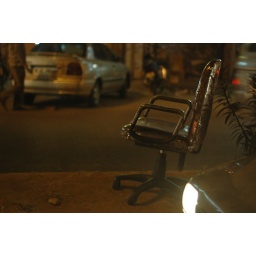
A chair in the middle of the road